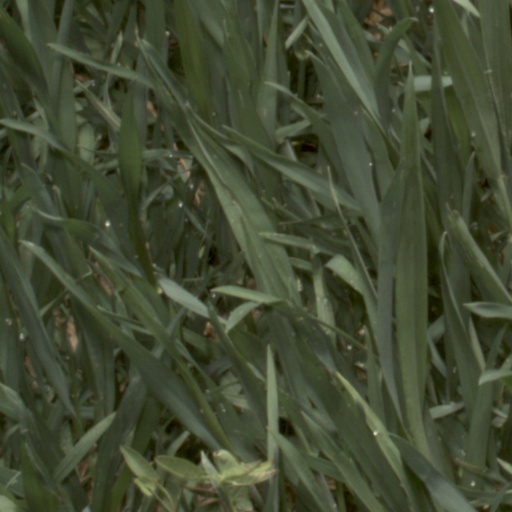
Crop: wheat